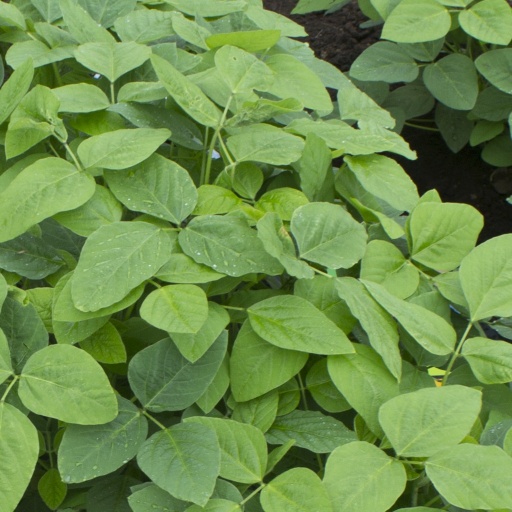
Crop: soybean